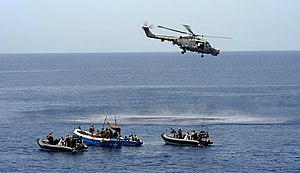
Operation Atalanta
Britiske marineinfanterister fra fregatten HMS Portland (F 79) inspicerer to formodede piratfortøjer i Adenbugten.
Operation Atalanta, formelt European Union Naval Force Somalia, EUNAVFOR, er en EU-ledet sømilitæroperation for at sikre at skibe fra Verdensfødevareprogrammet kan levere forsyninger bestående af livsnødvendigheder til Somalia, til bekæmpelse af sørøveri i farvandene ud for Afrikas horn og til overvågning af fiskeriet ud for Somalias kyster. Operationen har lovhjemmel i Sikkerhedsrådets resolutioner nummer 1814, 1816, 1838 og 1846 fra 2008, resolution 1918 af 2009 og resolution 1950 af 2010.